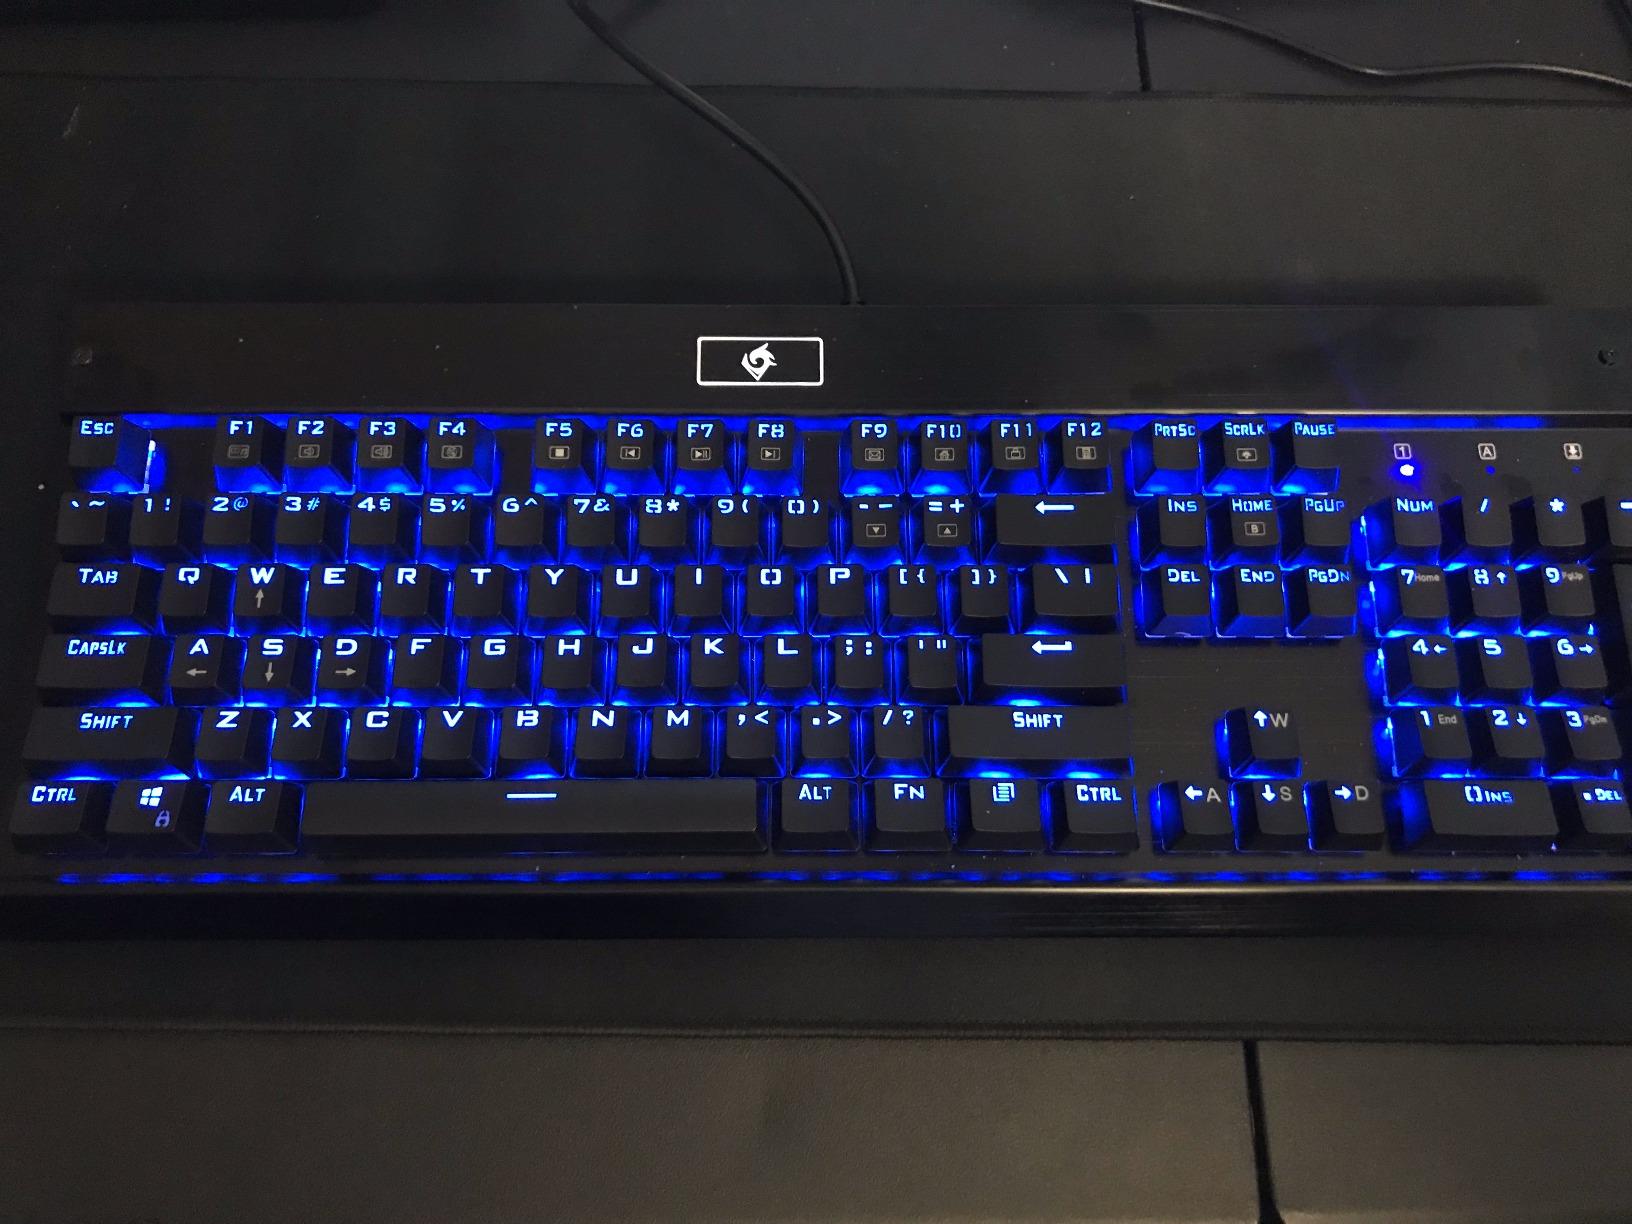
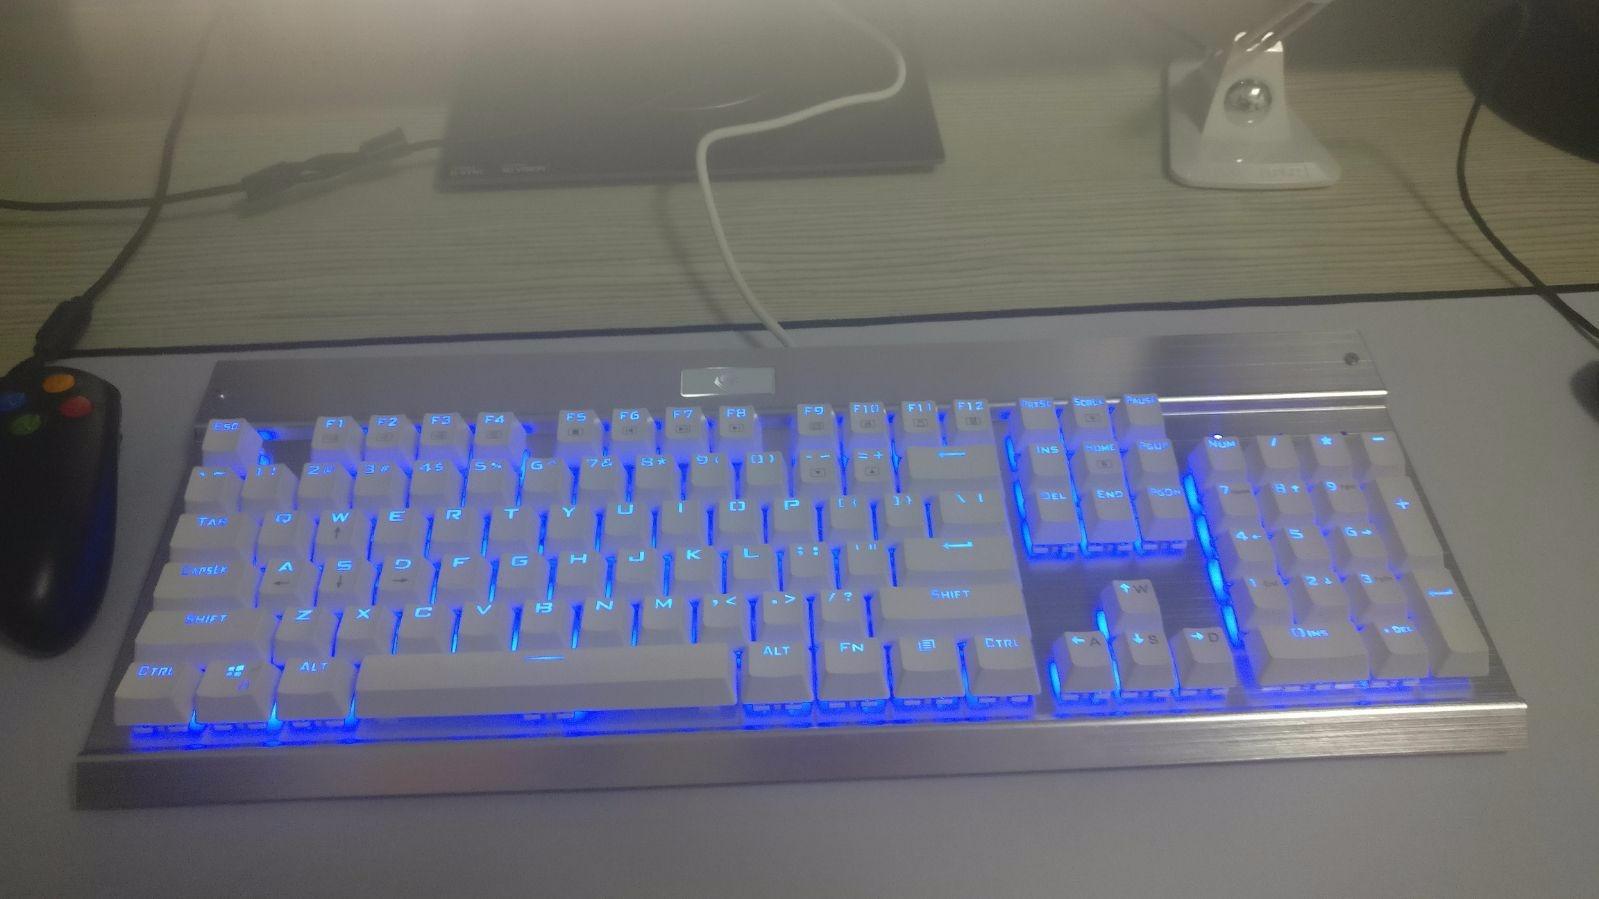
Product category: keyboard
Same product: no